Henry T. Elrod

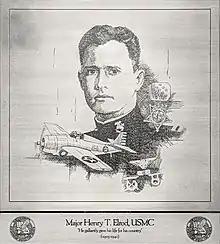
Plaque of Major Elrod at the Georgia Aviation Hall of Fame

Note – all the awards above, except for the American Defense Service Medal and a previous award of the Marine Corps Expeditionary Medal, were awarded posthumously.